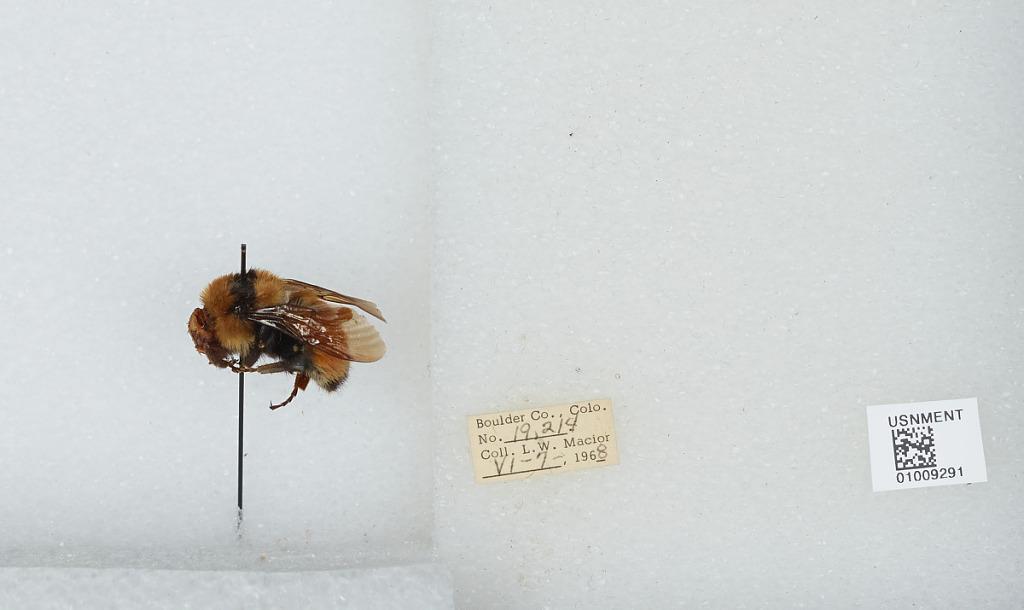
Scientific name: Bombus (Pyrobombus) huntii Greene
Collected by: L. Macior
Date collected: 1968-6-7
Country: United States
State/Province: Colorado
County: Boulder
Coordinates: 40.7833, -105.27